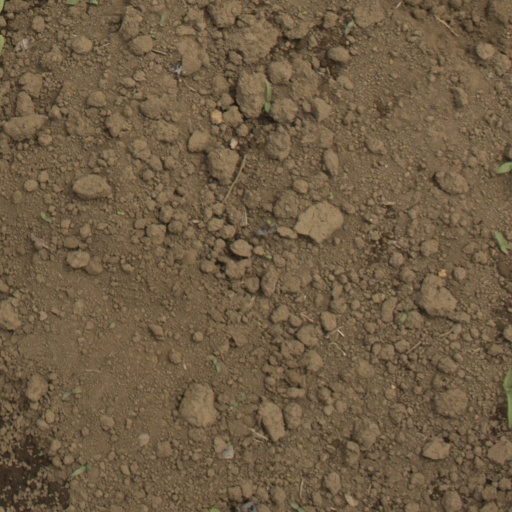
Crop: Jerusalem artichoke